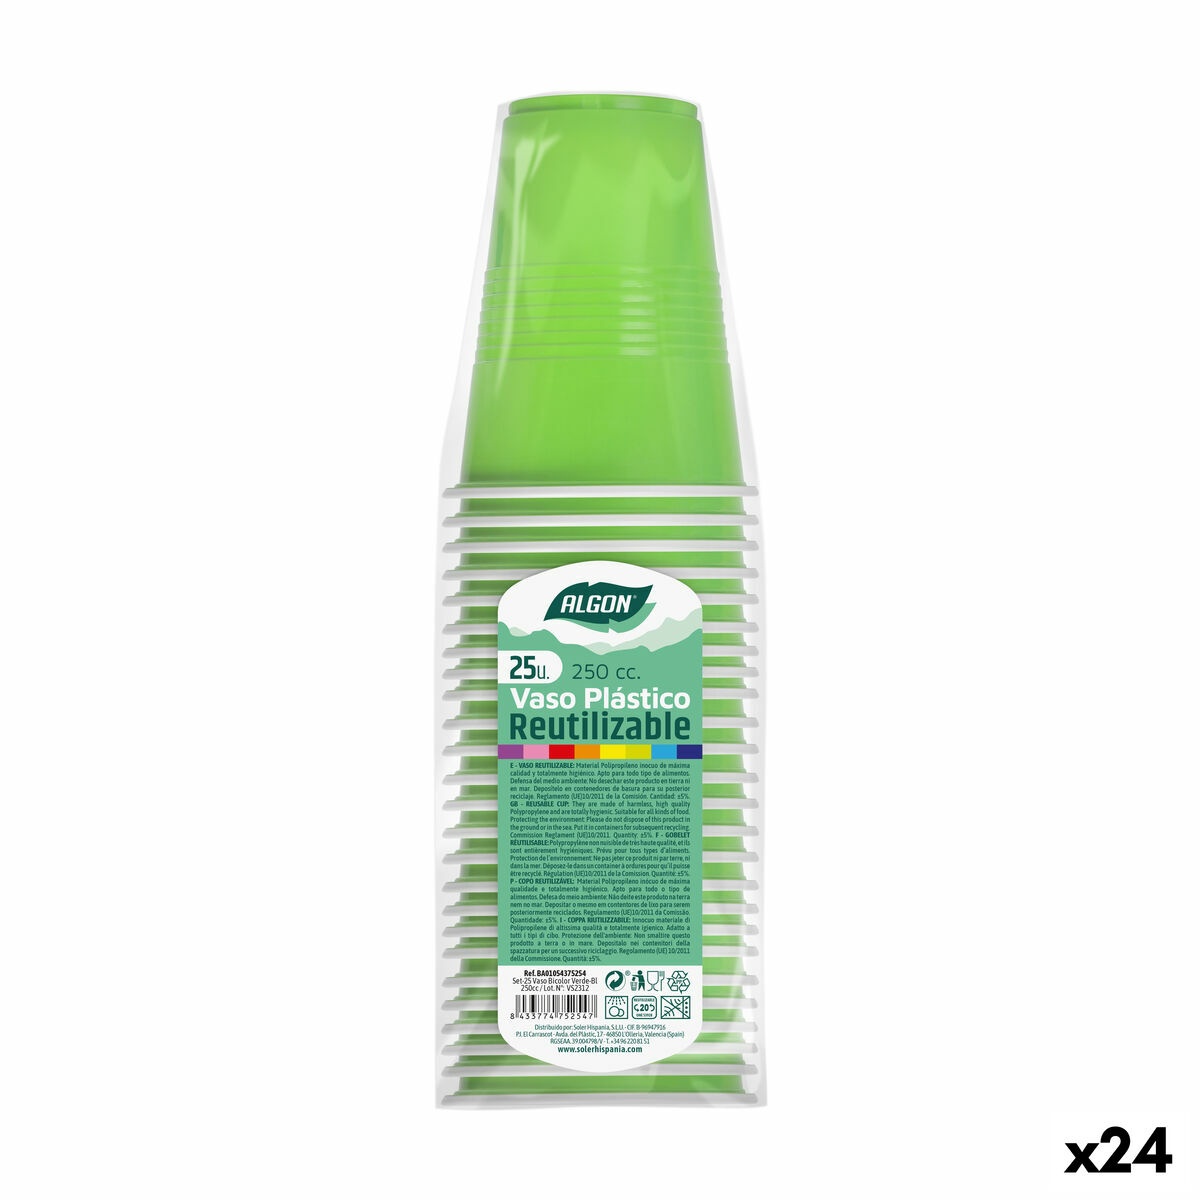
Set med återanvändbara glas Algon Grön 24 antal 250 ml (25 Delar)
Brand: Algon
Om du tycker om att ta hand om minsta detalj i hemmet och ha koll på senaste nytt för att göra livet lättare, köp Set med återanvändbara glas Algon Grön 24 antal 250 ml (25 Delar) till bästa pris. Egenskaper: Återanvändningsbar Typ: Köksredskap och tillbehör Färg: Grön Antal delar: 25 Delar Antal: 24 antal Kapacitet: 250 ml Mått ca: 8 x 10 cm
Category: Home & Garden > Kitchen & Dining > Food & Beverage Carriers > Drink Sleeves